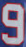
Number: 9